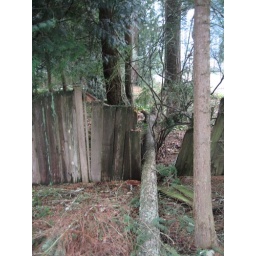
Here is where the tree hit our fence in the backyard.